East Downtown Houston

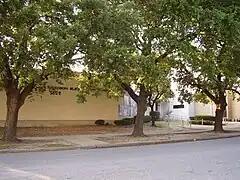
Dodson Elementary School, which at a later time housed Energy Institute

In 1887 St. Nicholas Elementary School at St. Nicholas Church opened, and the school moved with its church to its current location around 1920. A new school building opened on September 8, 1931, with the previous school building, later used by the church itself, razed the previous May 12.